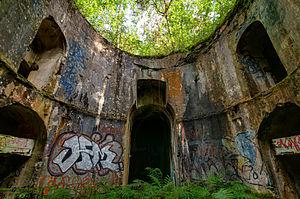
La tourelle Galopin de 155 mm L modèle 1890 est l'un des types de tourelle qui équipent les forts du système Séré de Rivières à la fin du XIXᵉ siècle. Il s'agit d'un modèle de tourelle à éclipse, installé en saillie sur une dalle de béton et armé de deux canons longs de 155 mm.